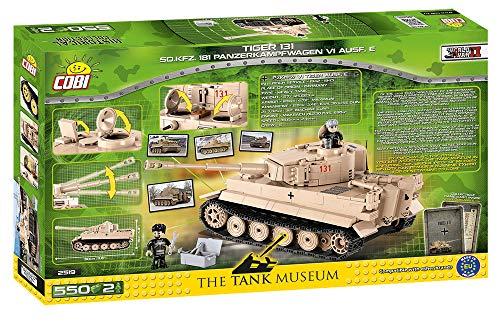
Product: COBI The Tank Museum Collection Tiger 131 Sd.Kfz. 181 Panzerkampfwagen VI Ausf. E
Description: Two figures of the tank museum employees With accessories.
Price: $56.99
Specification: ProductDimensions:19.7x2.6x12inches|ItemWeight:1.79pounds|ShippingWeight:2.2pounds(Viewshippingratesandpolicies)|ASIN:B07SW5VDL3|Itemmodelnumber:2519|Manufacturerrecommendedage:7yearsandup